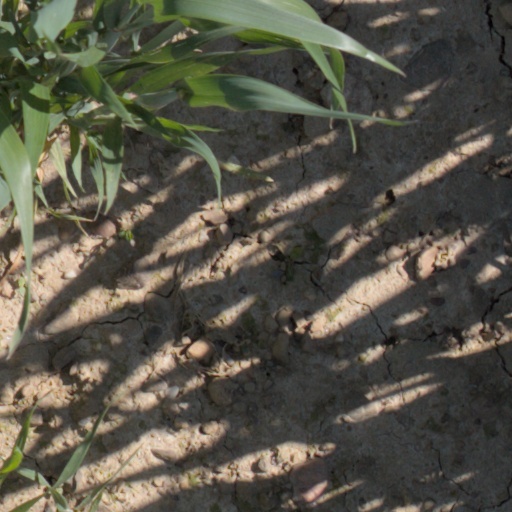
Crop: wheat